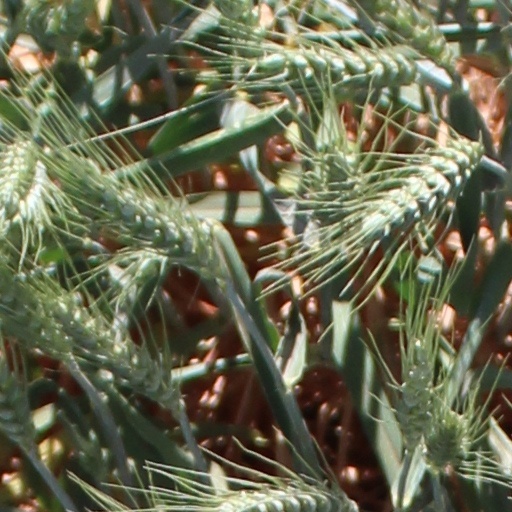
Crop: wheat